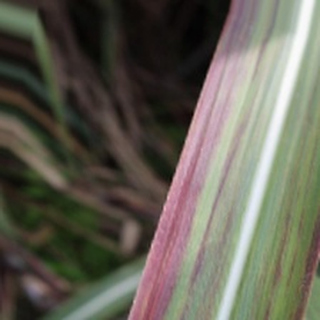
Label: sugarcane_bacterial_blight